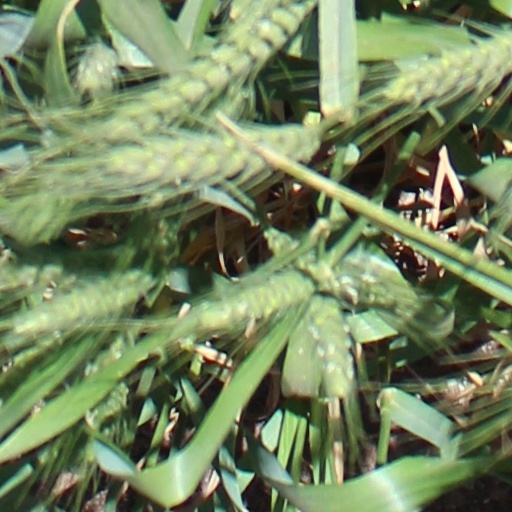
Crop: wheat